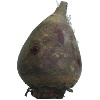
Label: Beetroot 1